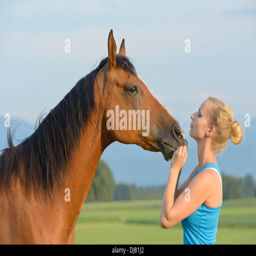
young woman and her horse